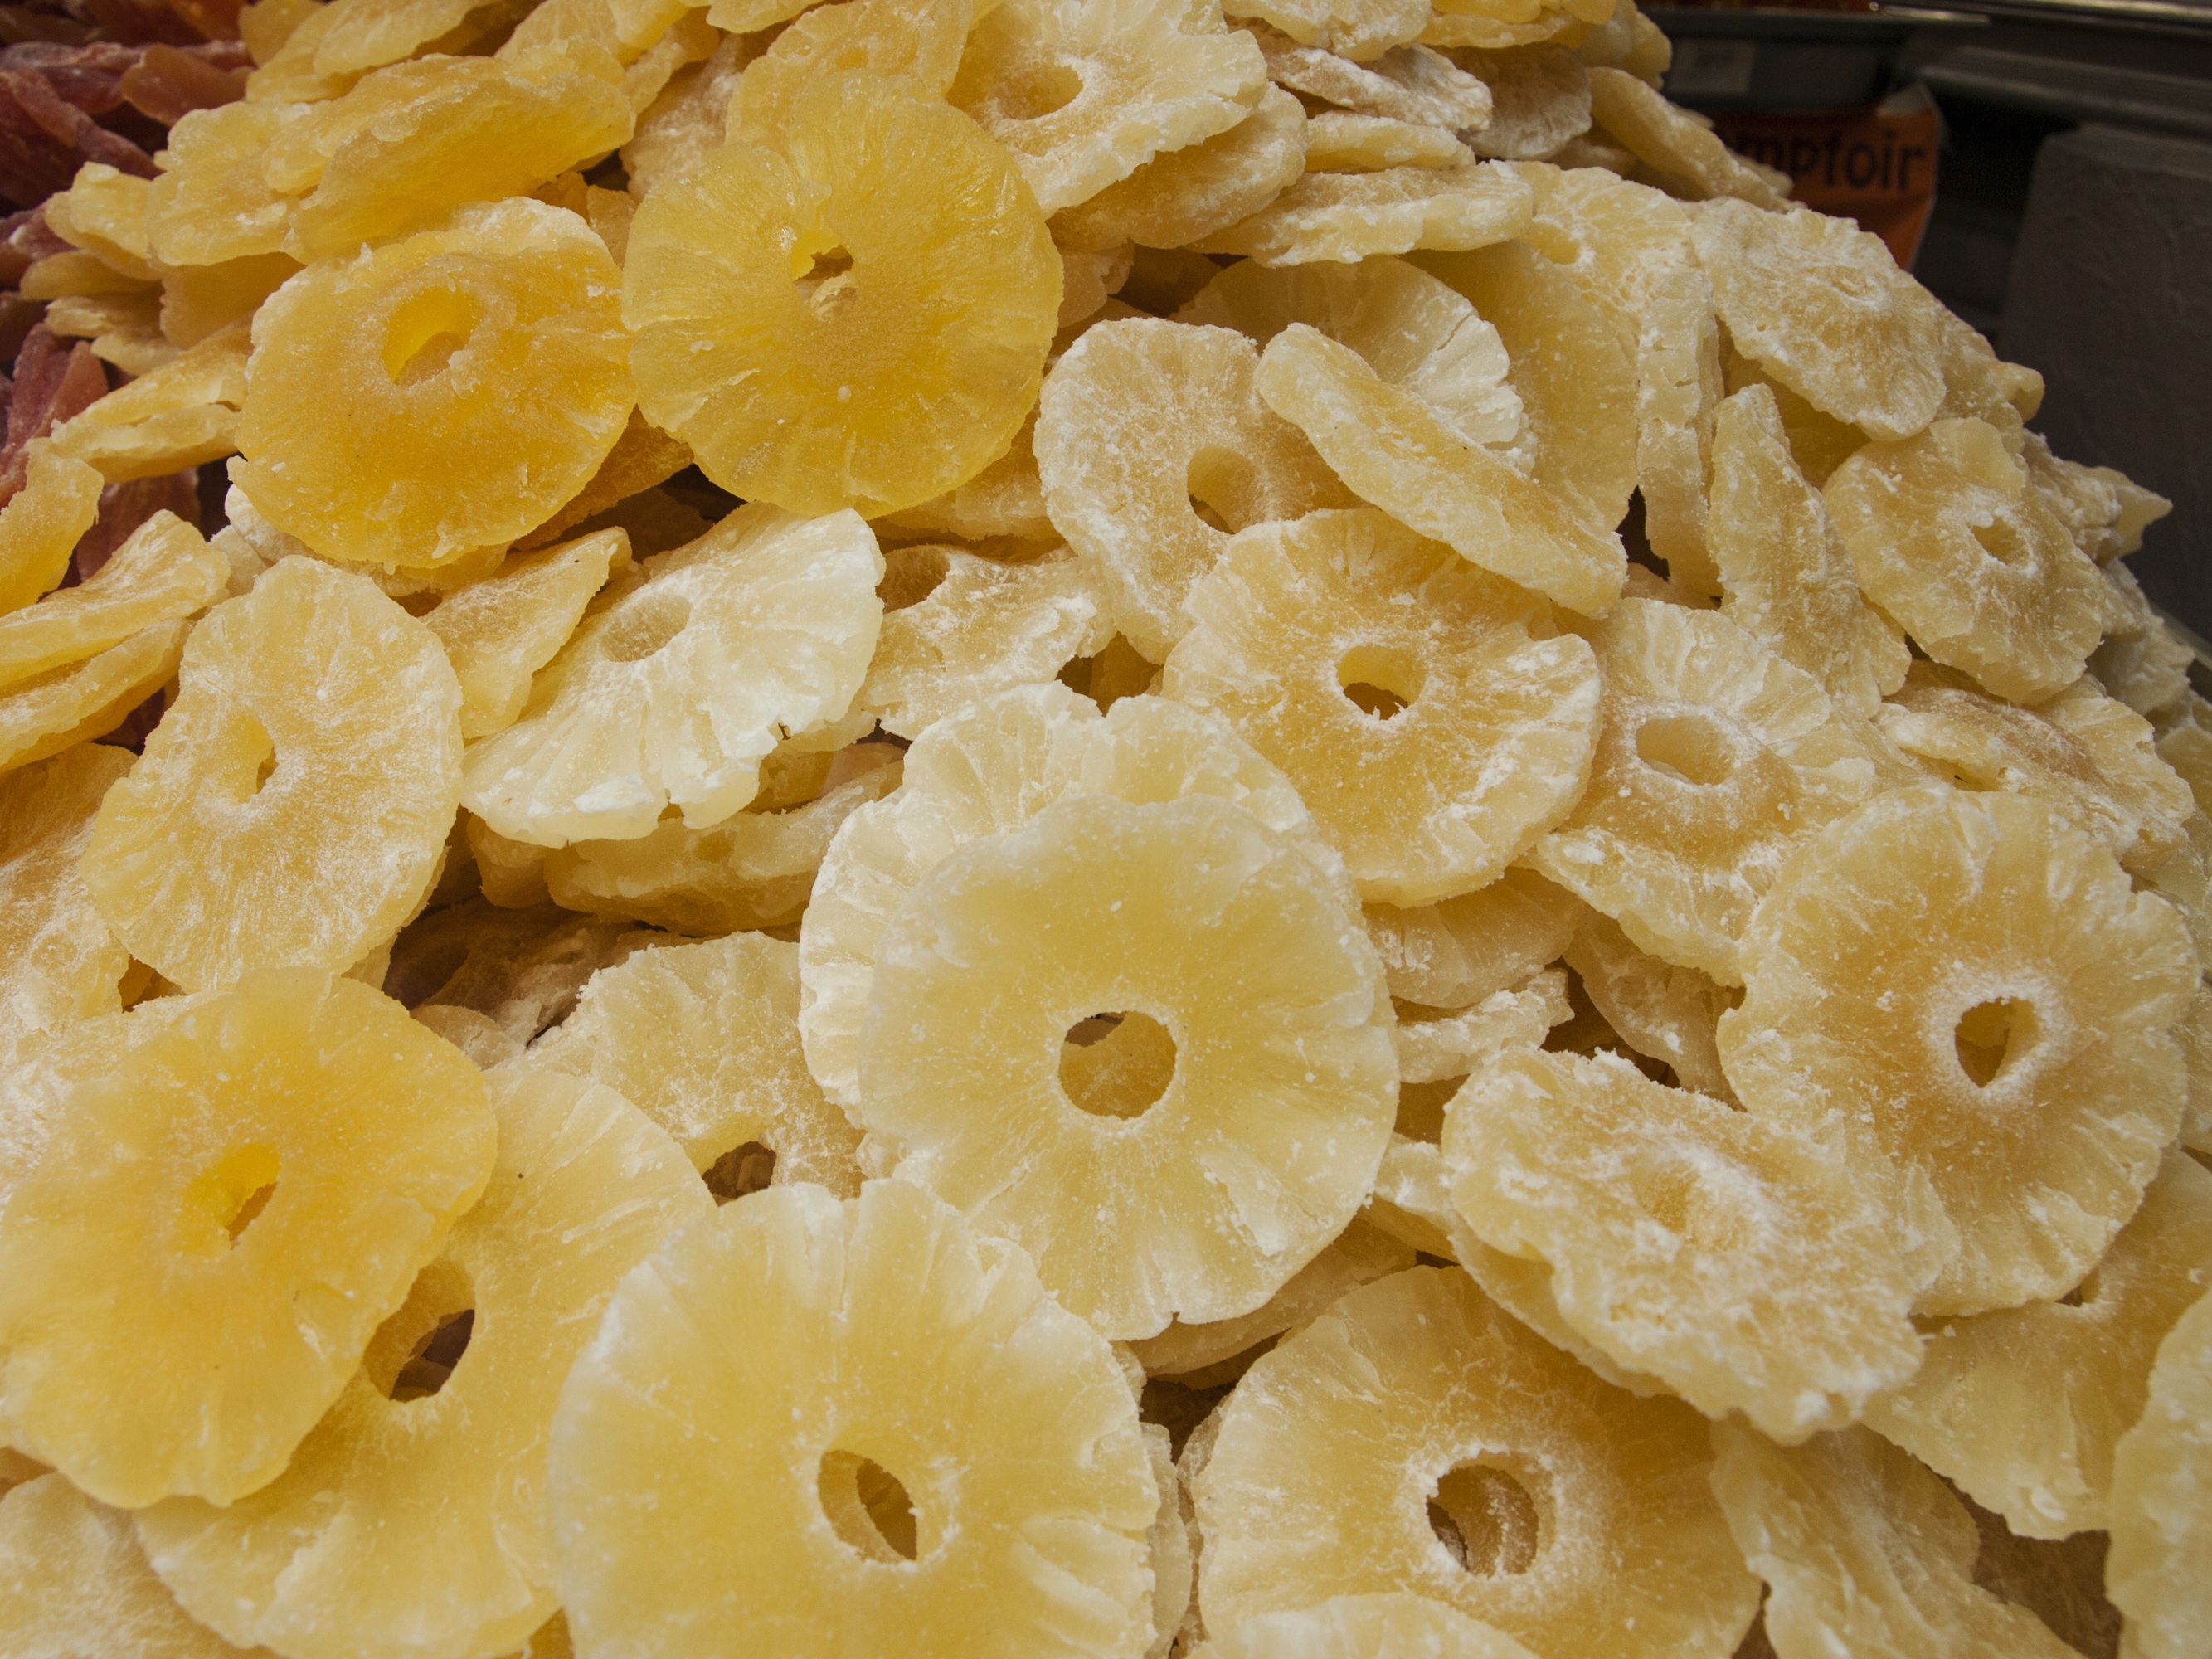
plant, fruit, dish, food, produce, yellow, cuisine, pineapple, fruits, sweetness, jackfruit, dried fruit, flowering plant, ananas, junk food, land plant, snack food